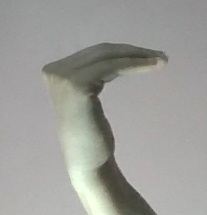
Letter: haa